RTÉ 2fm

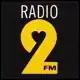
2FM logo used from 1988 to 1999

In 1988 after many years presenting a nightly music show called "Lights out" for around 6 years previously "The Gerry Ryan Show", a morning topical radio show, began broadcasts. Not long afterwards, RTÉ began radical changes to Radio 2's format. Most non-pop music programming was dropped. The station was rebranded as "2FM" in 1988. At this stage the basic schedule for the next decade or so was put in place: Ian Dempsey, Gerry Ryan, Larry Gogan, Gareth O'Callaghan, Tony Fenton, Dusty Rhodes, DJ Micky Mac (Michael McNamara), Barry Lang, John Kenny and Dave Fanning were staples of this period. Many of these presenters have stayed with 2FM over the years while others have moved to competing stations. In 1998, after 18 years with the station, drivetime presenter Barry Lang left to become an airline pilot, in the Middle East.